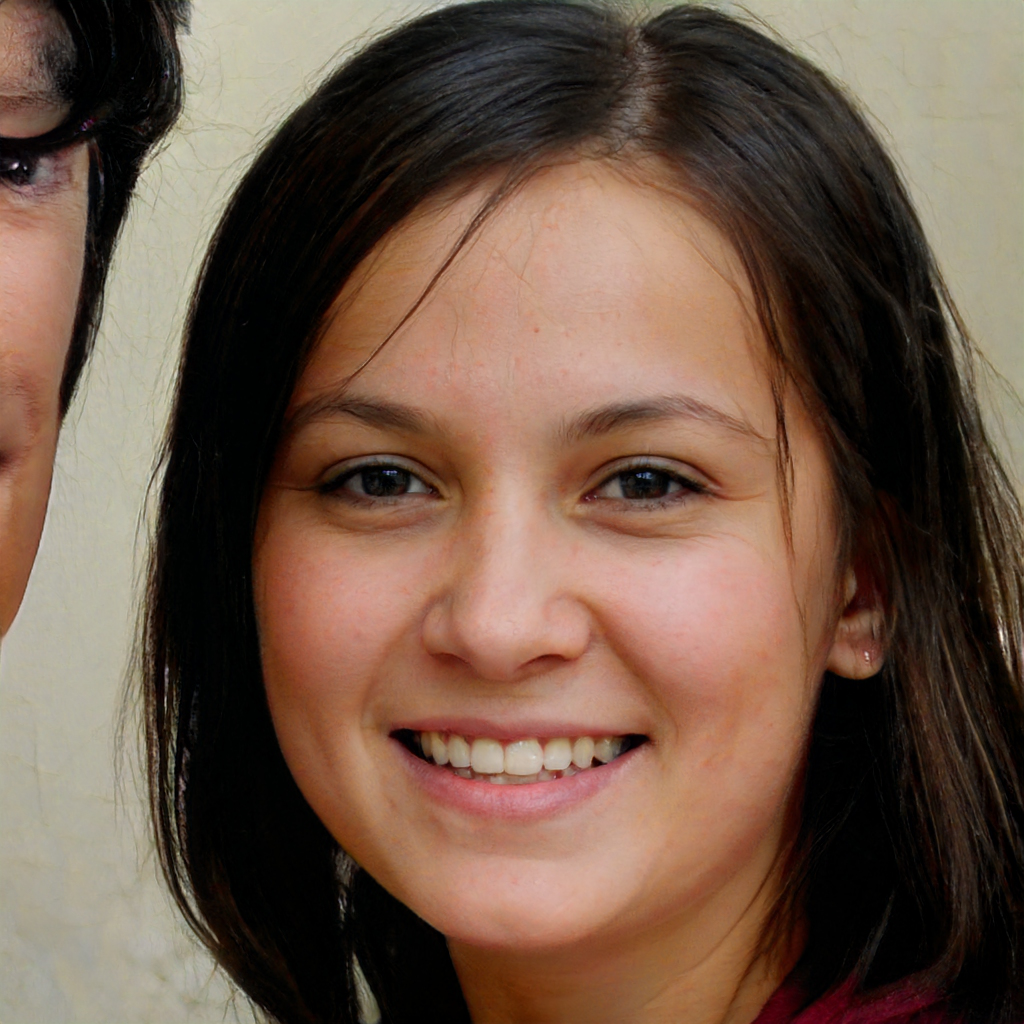
Gender: Female